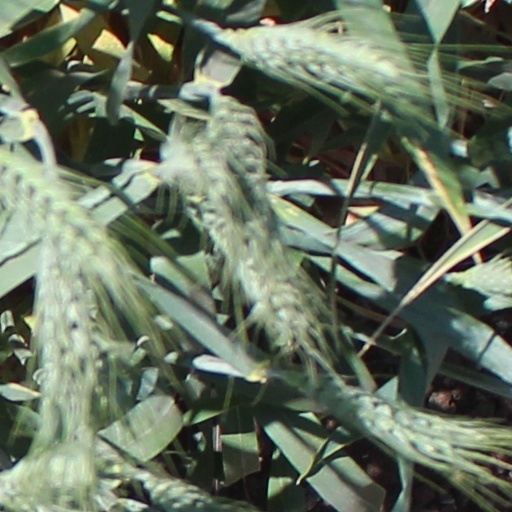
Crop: wheat